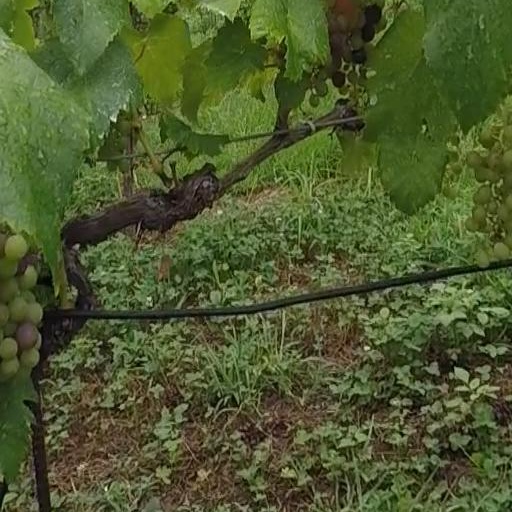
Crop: grape